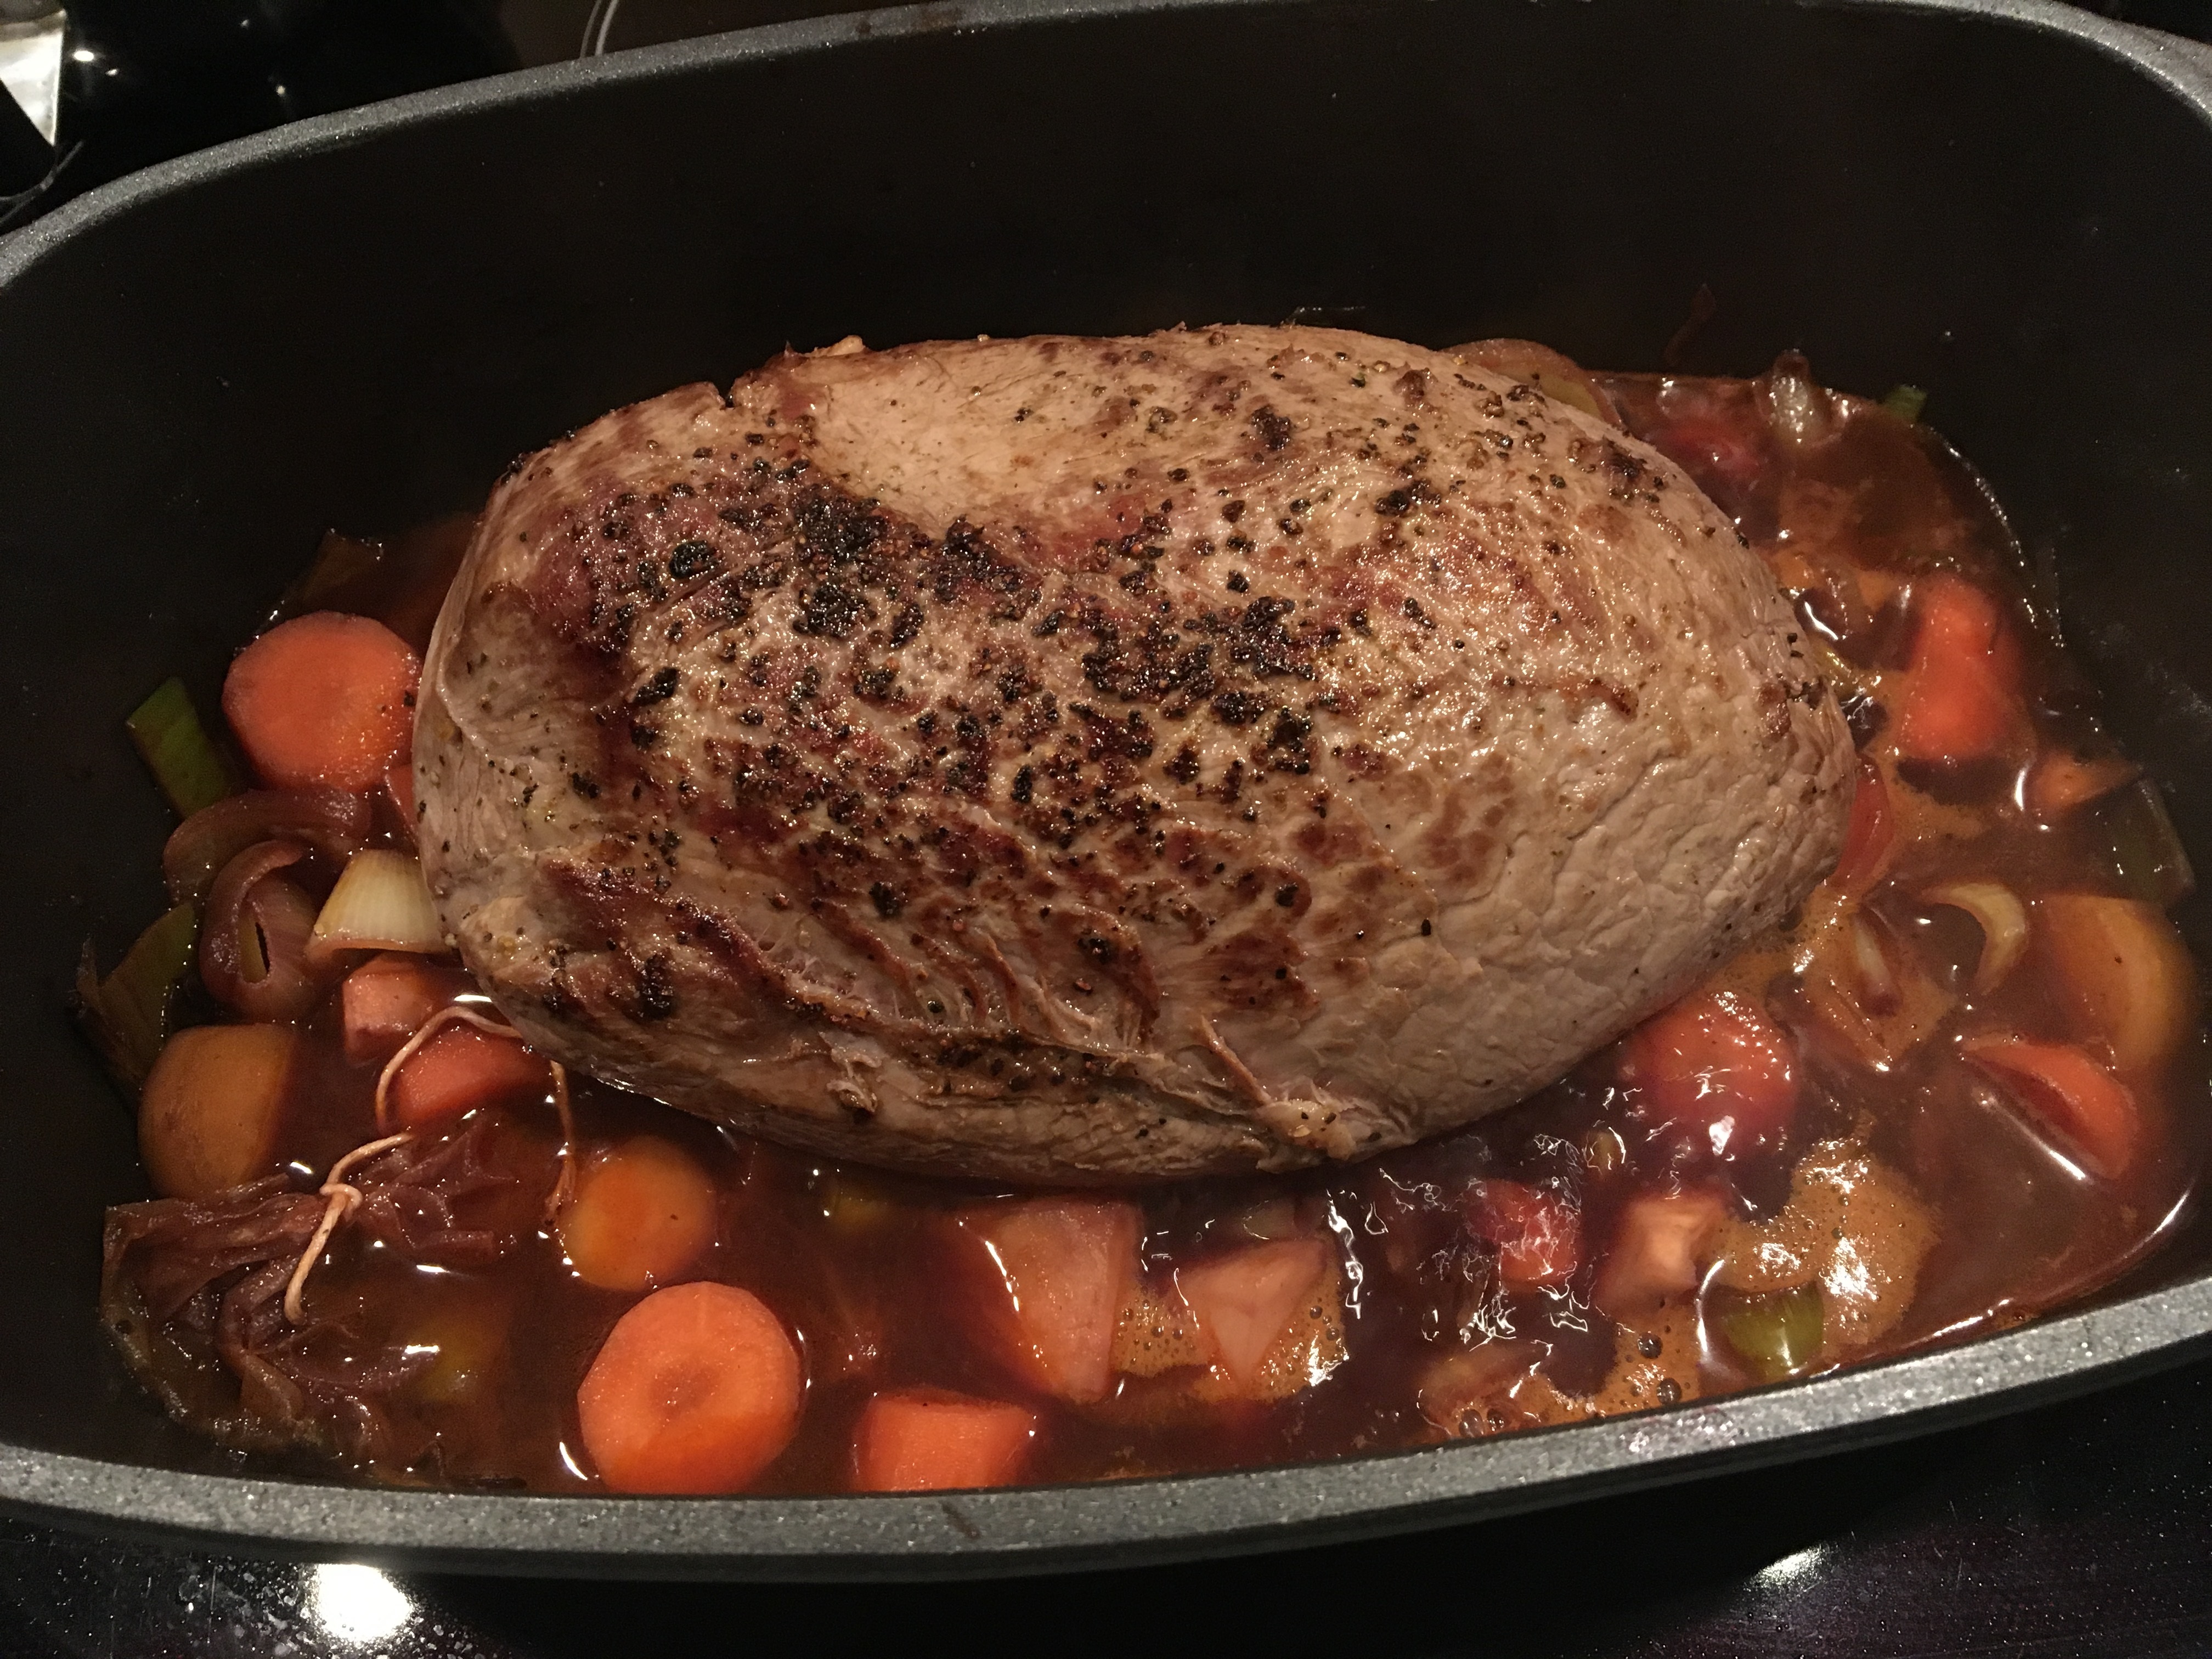
dish, food, meat, roasting, roast beef, pot roast, venison, steak, gravy, Coq au vin, produce, animal source foods, brisket, lamb and mutton, pork chop, beef tenderloin, cuisine